Stratospheric aerosol injection

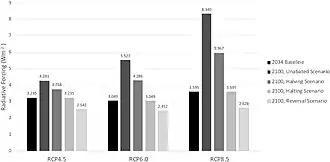
This graph shows the baseline radiative forcing under three different Representative Concentration Pathway scenarios, and how it would be affected by the deployment of SAI, starting from 2034, to halve the speed of warming by 2100, to halt the warming, or to reverse it entirely.

It is uncertain how effective any solar geoengineering technique would be, due to the difficulties modeling their impacts and the complex nature of the global climate system. Certain efficacy issues are specific to stratospheric aerosols.